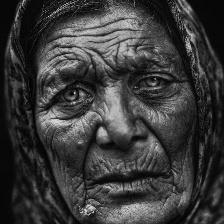
Label: faces